King's Plate

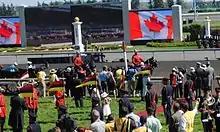
Queen Elizabeth II (at far left) arriving at the 2010 Queen's Plate

As King of Canada, Charles III is patron of the event. Various other members of the Canadian royal family have attended, beginning with John Campbell, Marquess of Lorne, and his wife, Princess Louise, in 1881, when Lorne was serving as governor general of Canada and the couple was touring Ontario. Queen Elizabeth II's fourth and final visit to the race was in early July 2010.